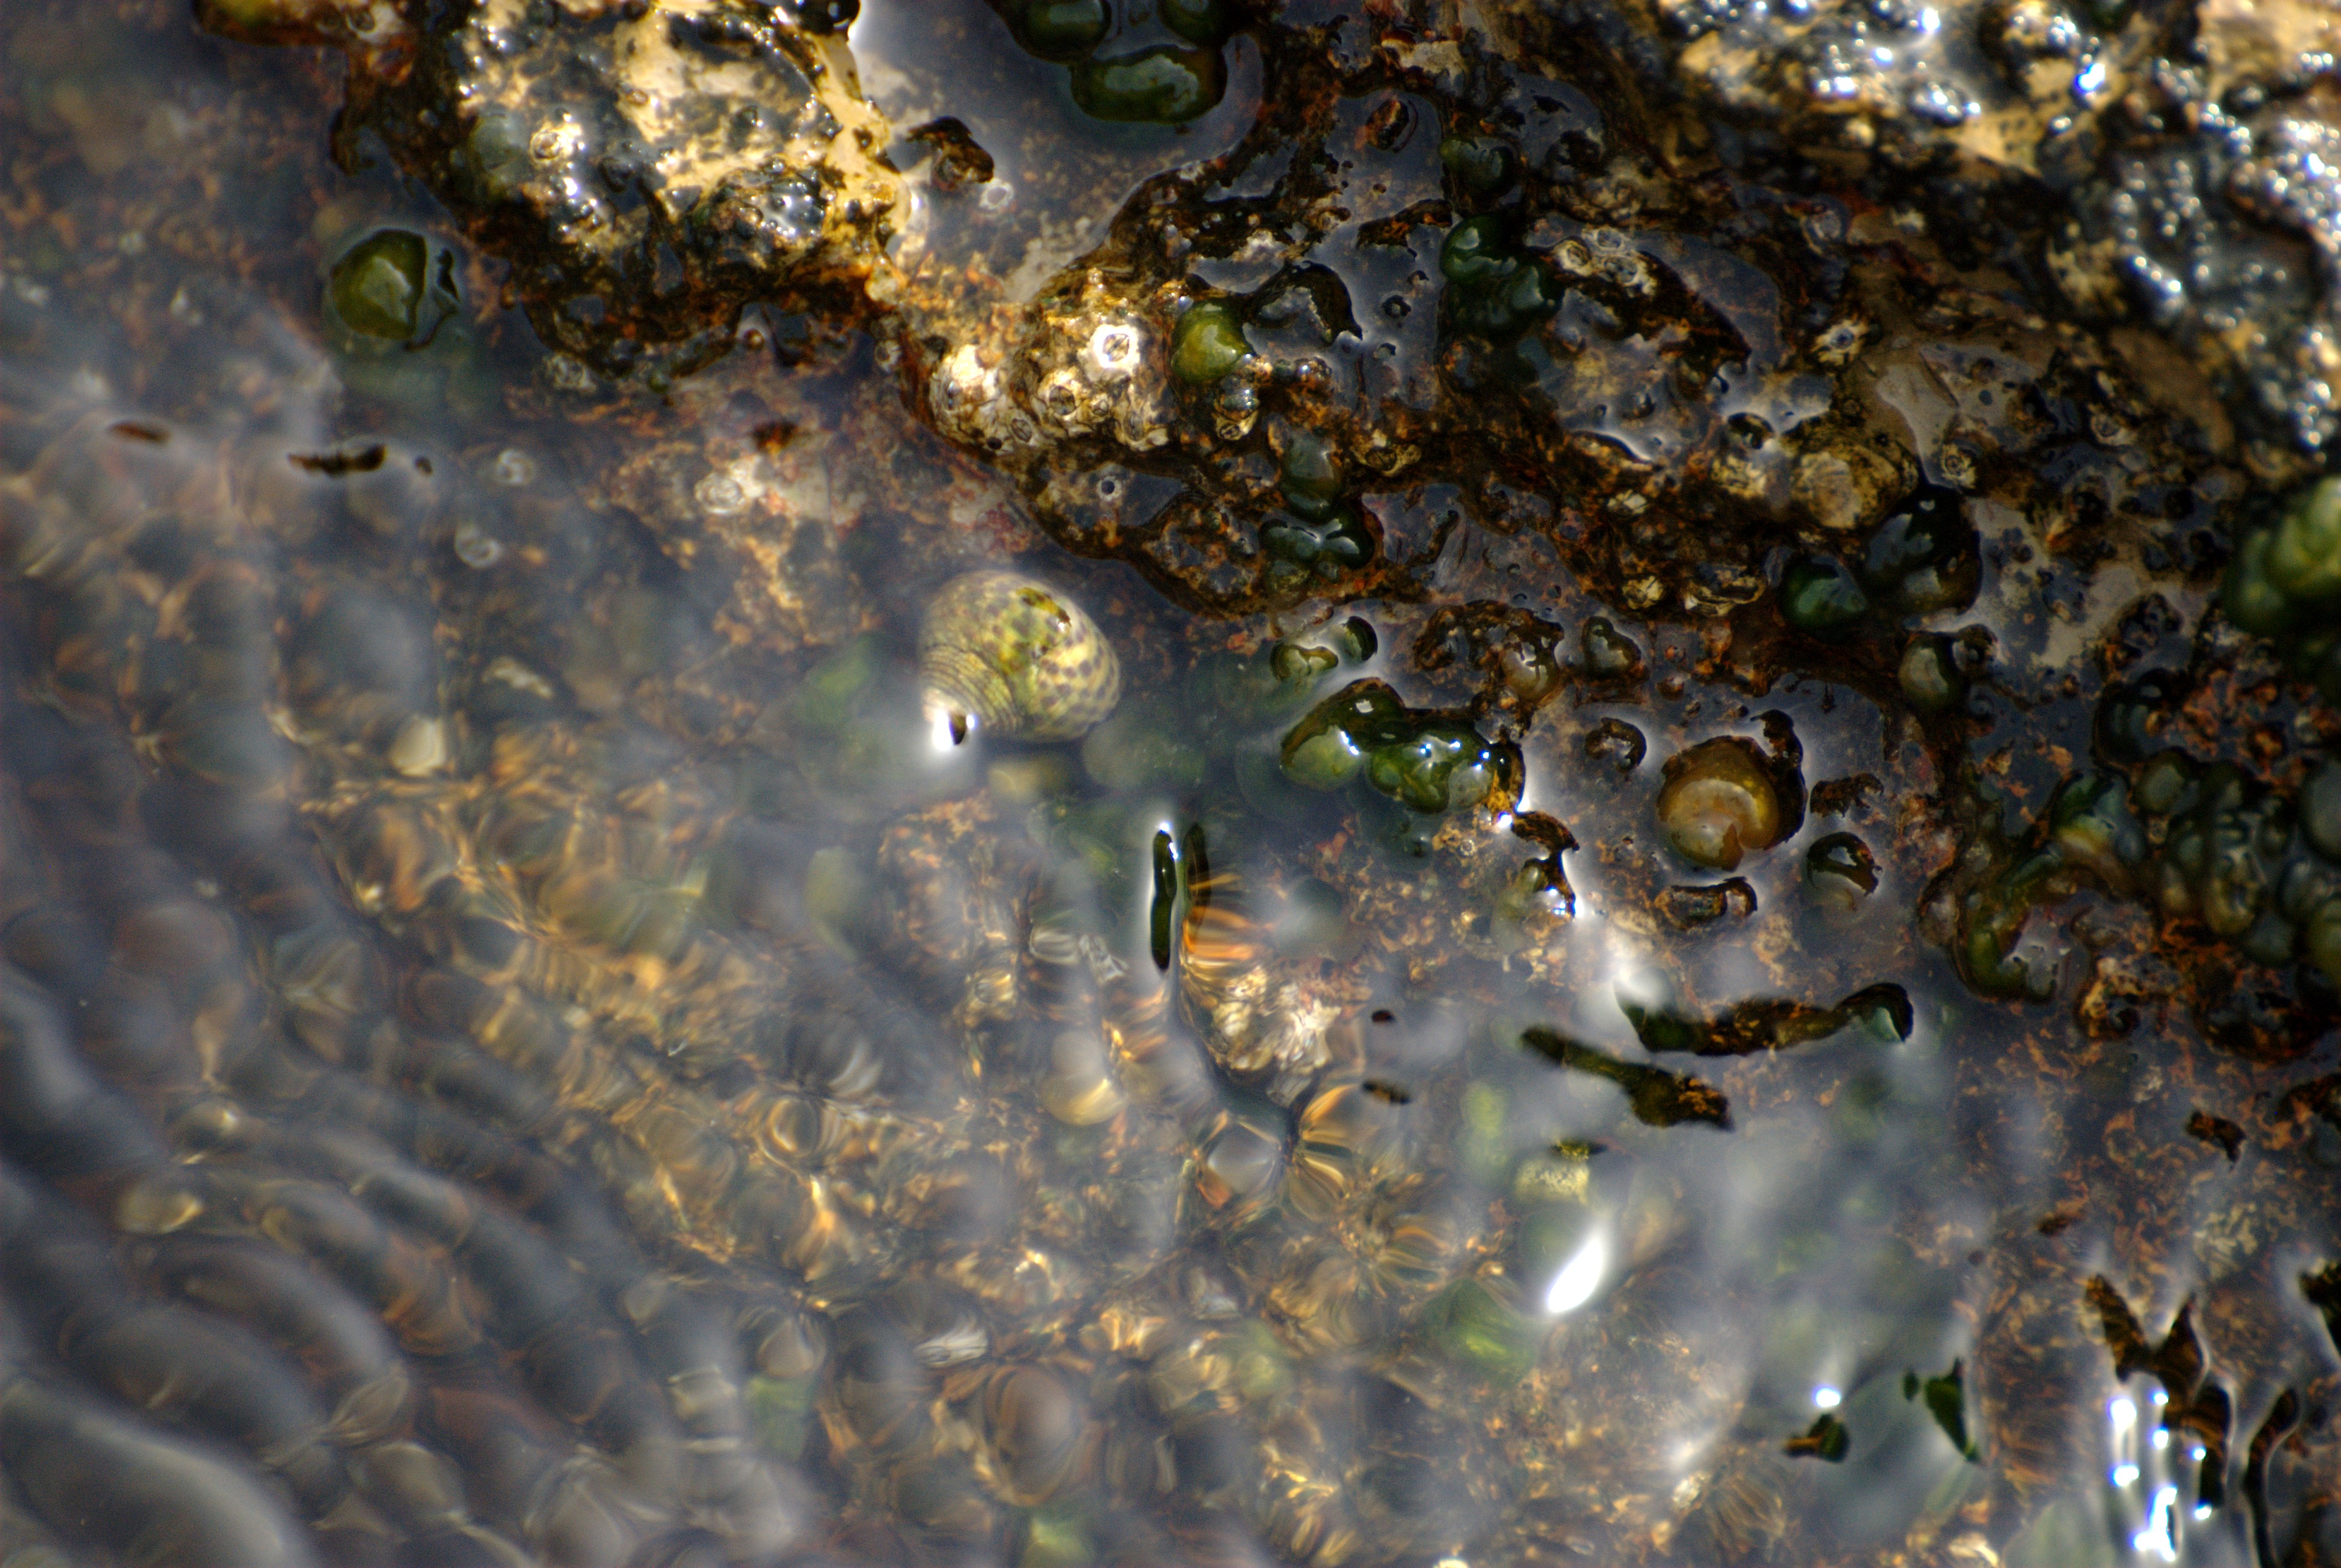
sea, tree, water, nature, sunlight, leaf, flower, wildlife, pattern, green, reflection, amphibian, theperfectphotographer, macro photography